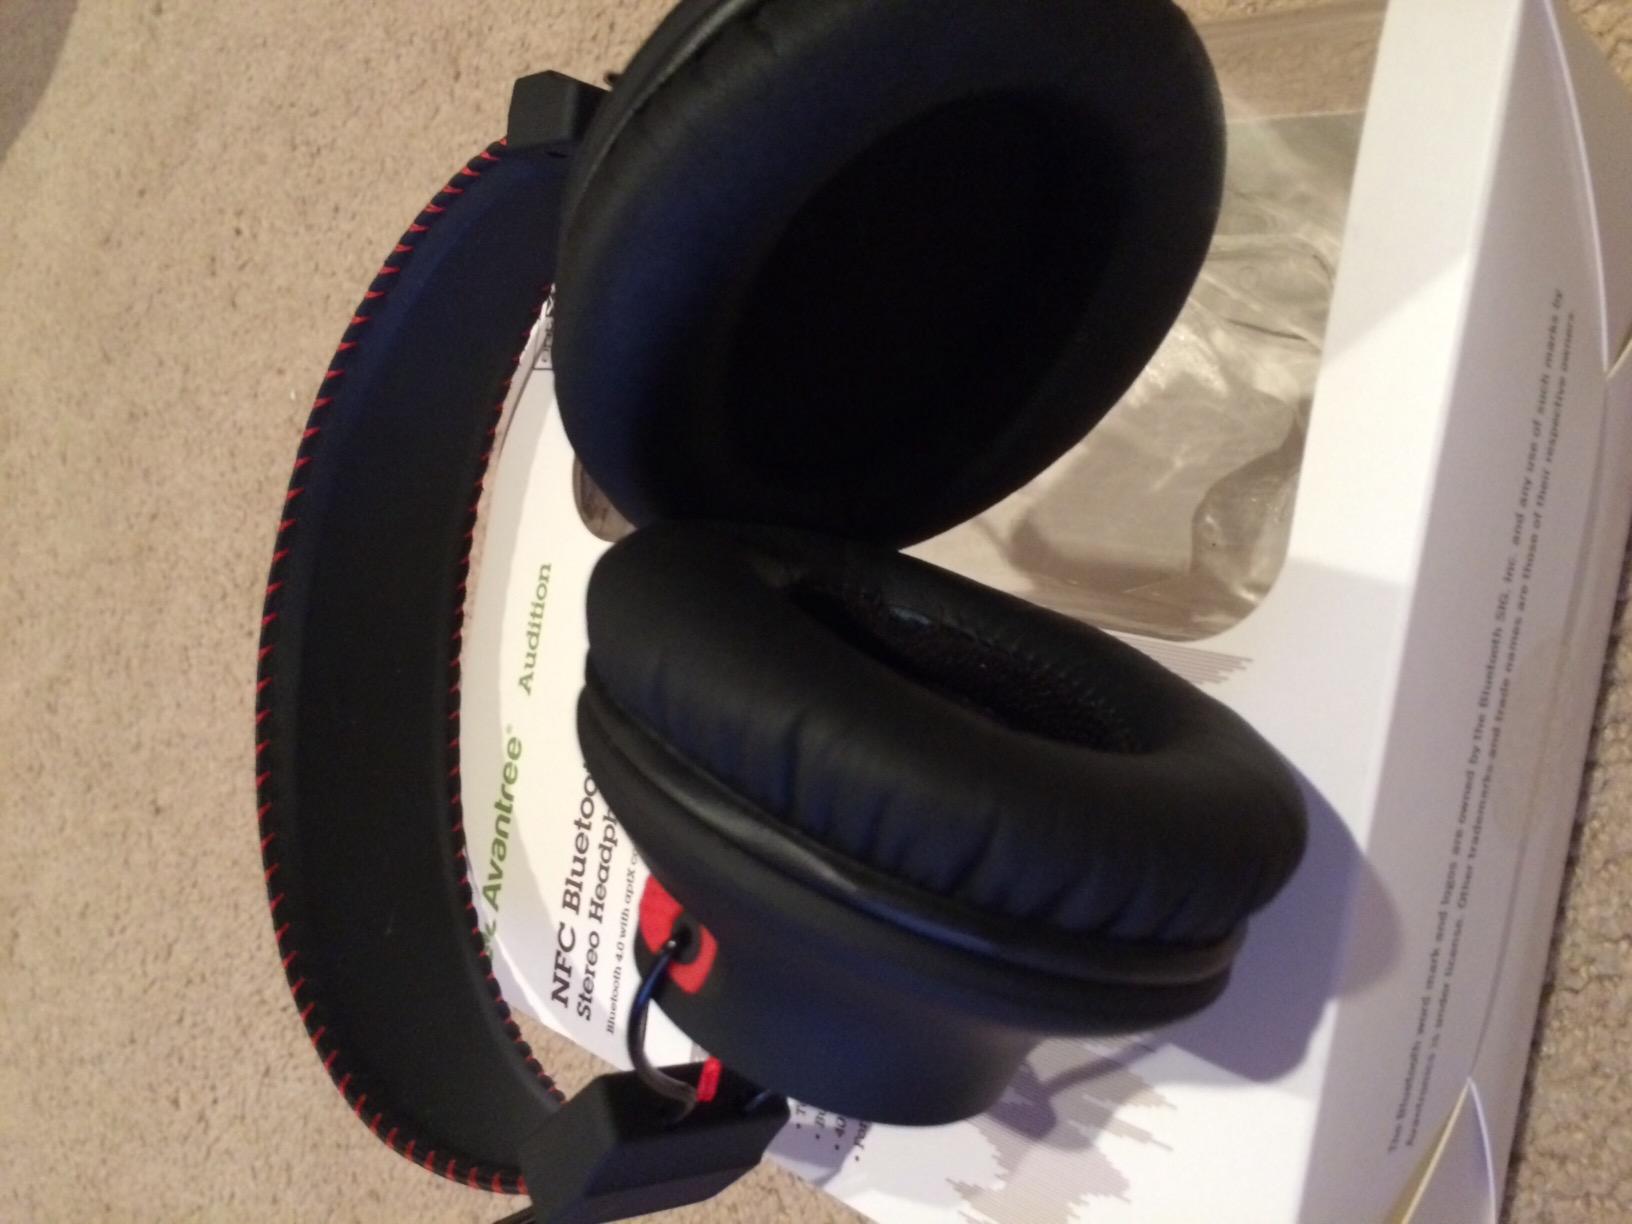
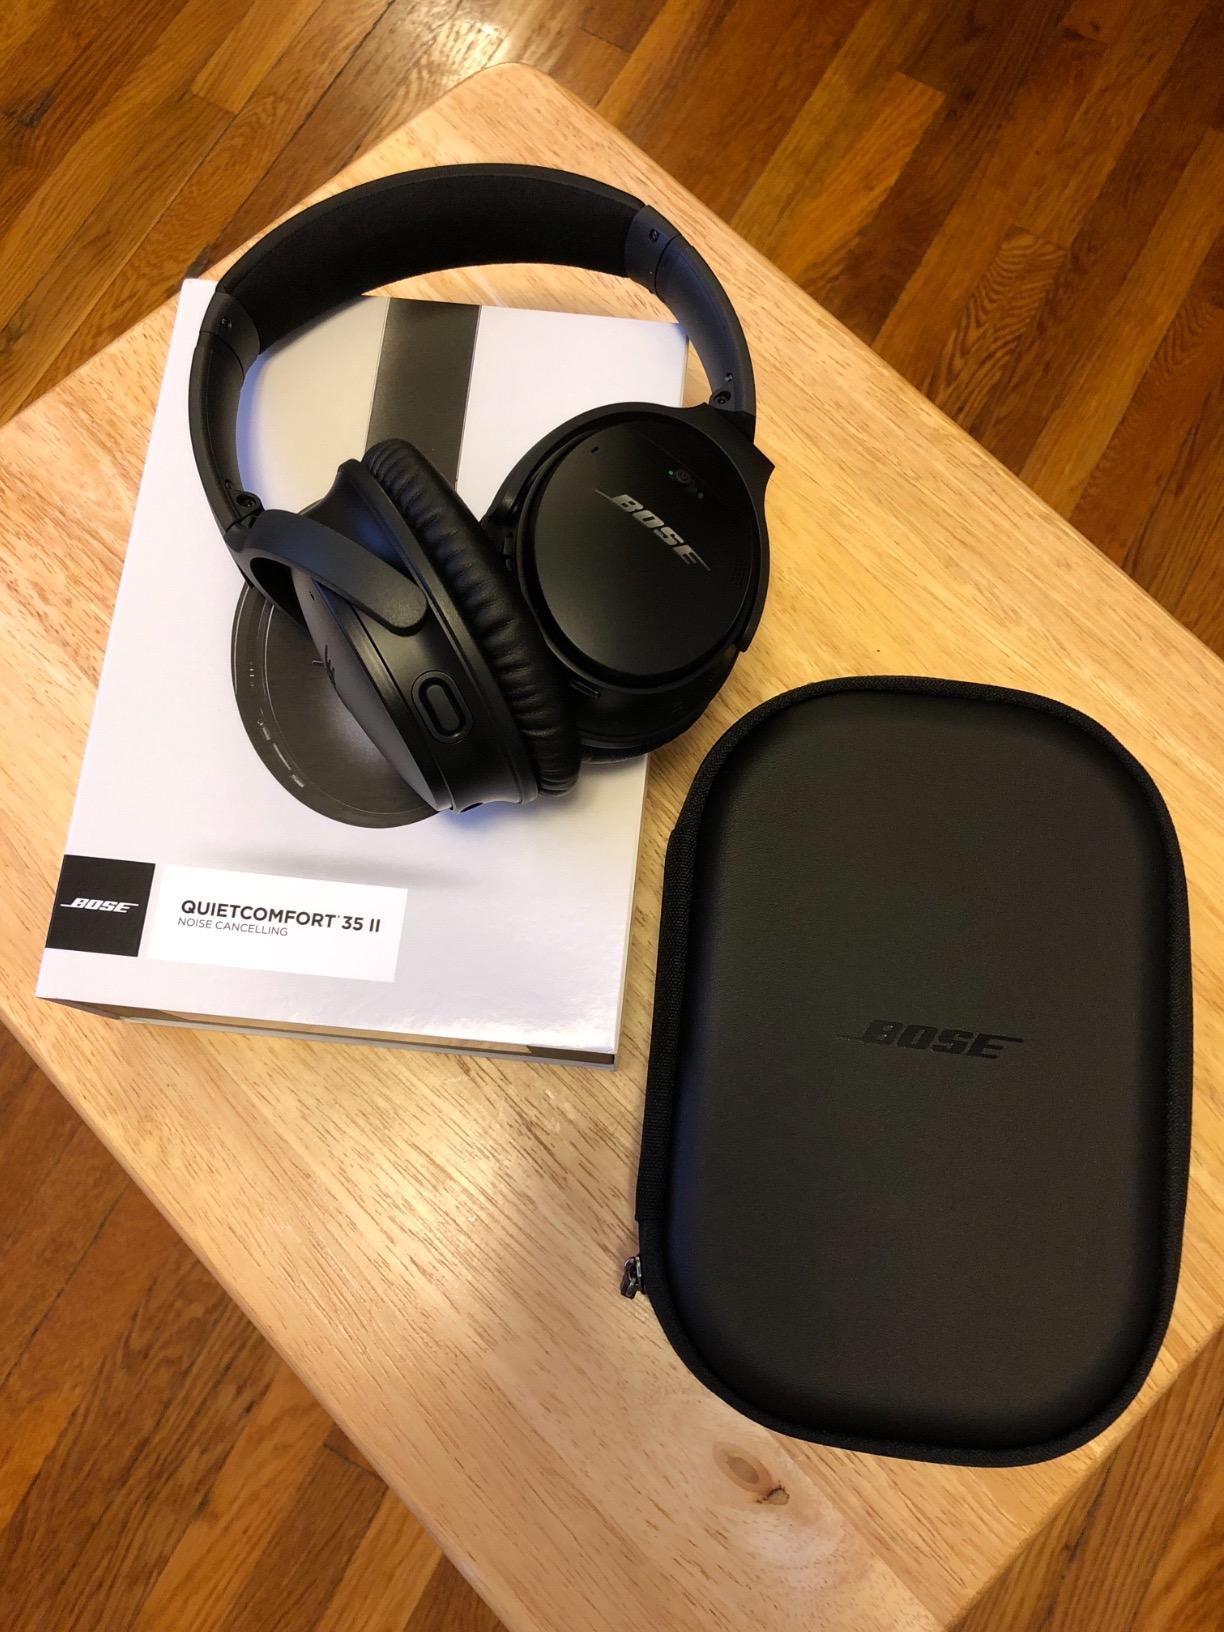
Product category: headphones
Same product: no